Harriman station

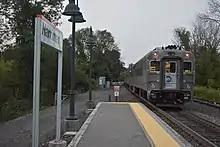
A Port Jervis bound train made up of Metro-North marked Comet V coaches leaves Harriman station.

The station has two tracks and a low-level side platform with a pathway connecting the platform to the siding, however the siding does not connect to the bypassing track where there is a switch near the Newburgh Junction, which is located a few feet north of the station. The station has a very large parking lot (986 spaces) due to its proximity to the New York State Thruway, Route 17, and the Woodbury Commons outlet mall. There is a weekend-only shuttle bus between the station and the mall.